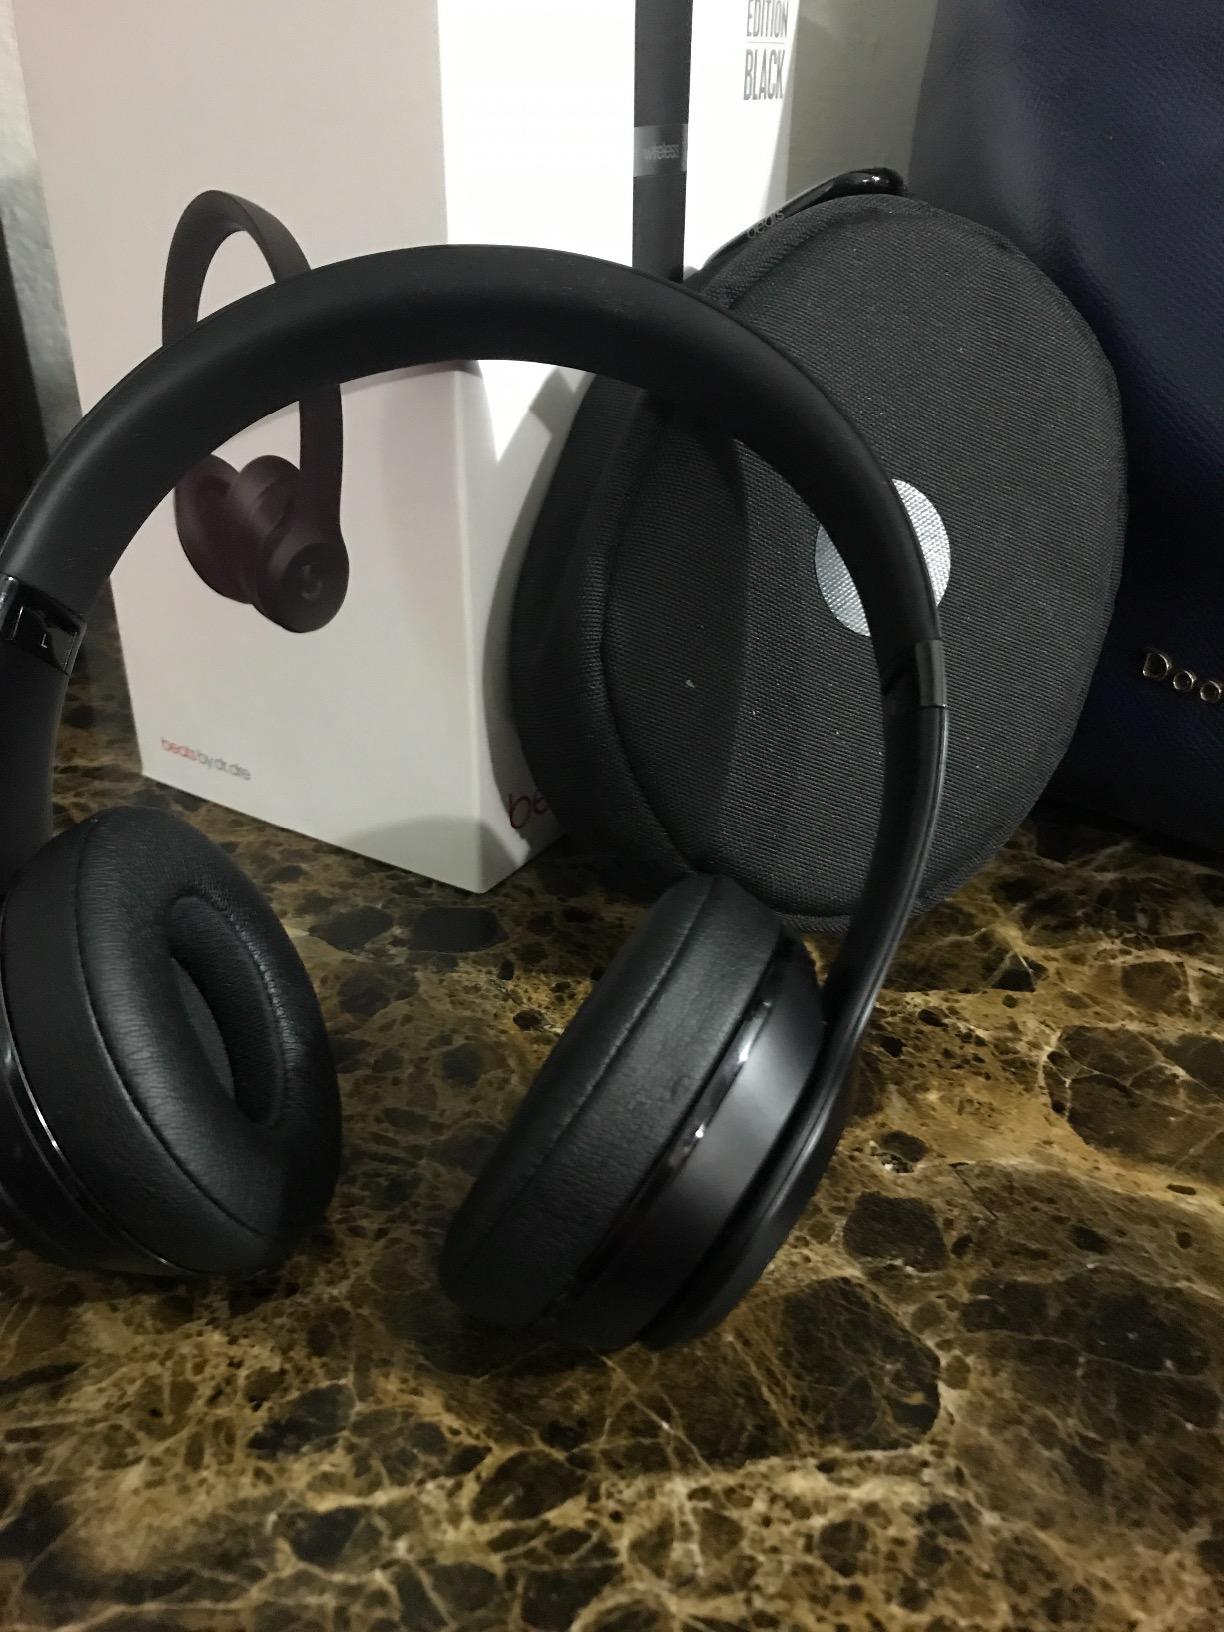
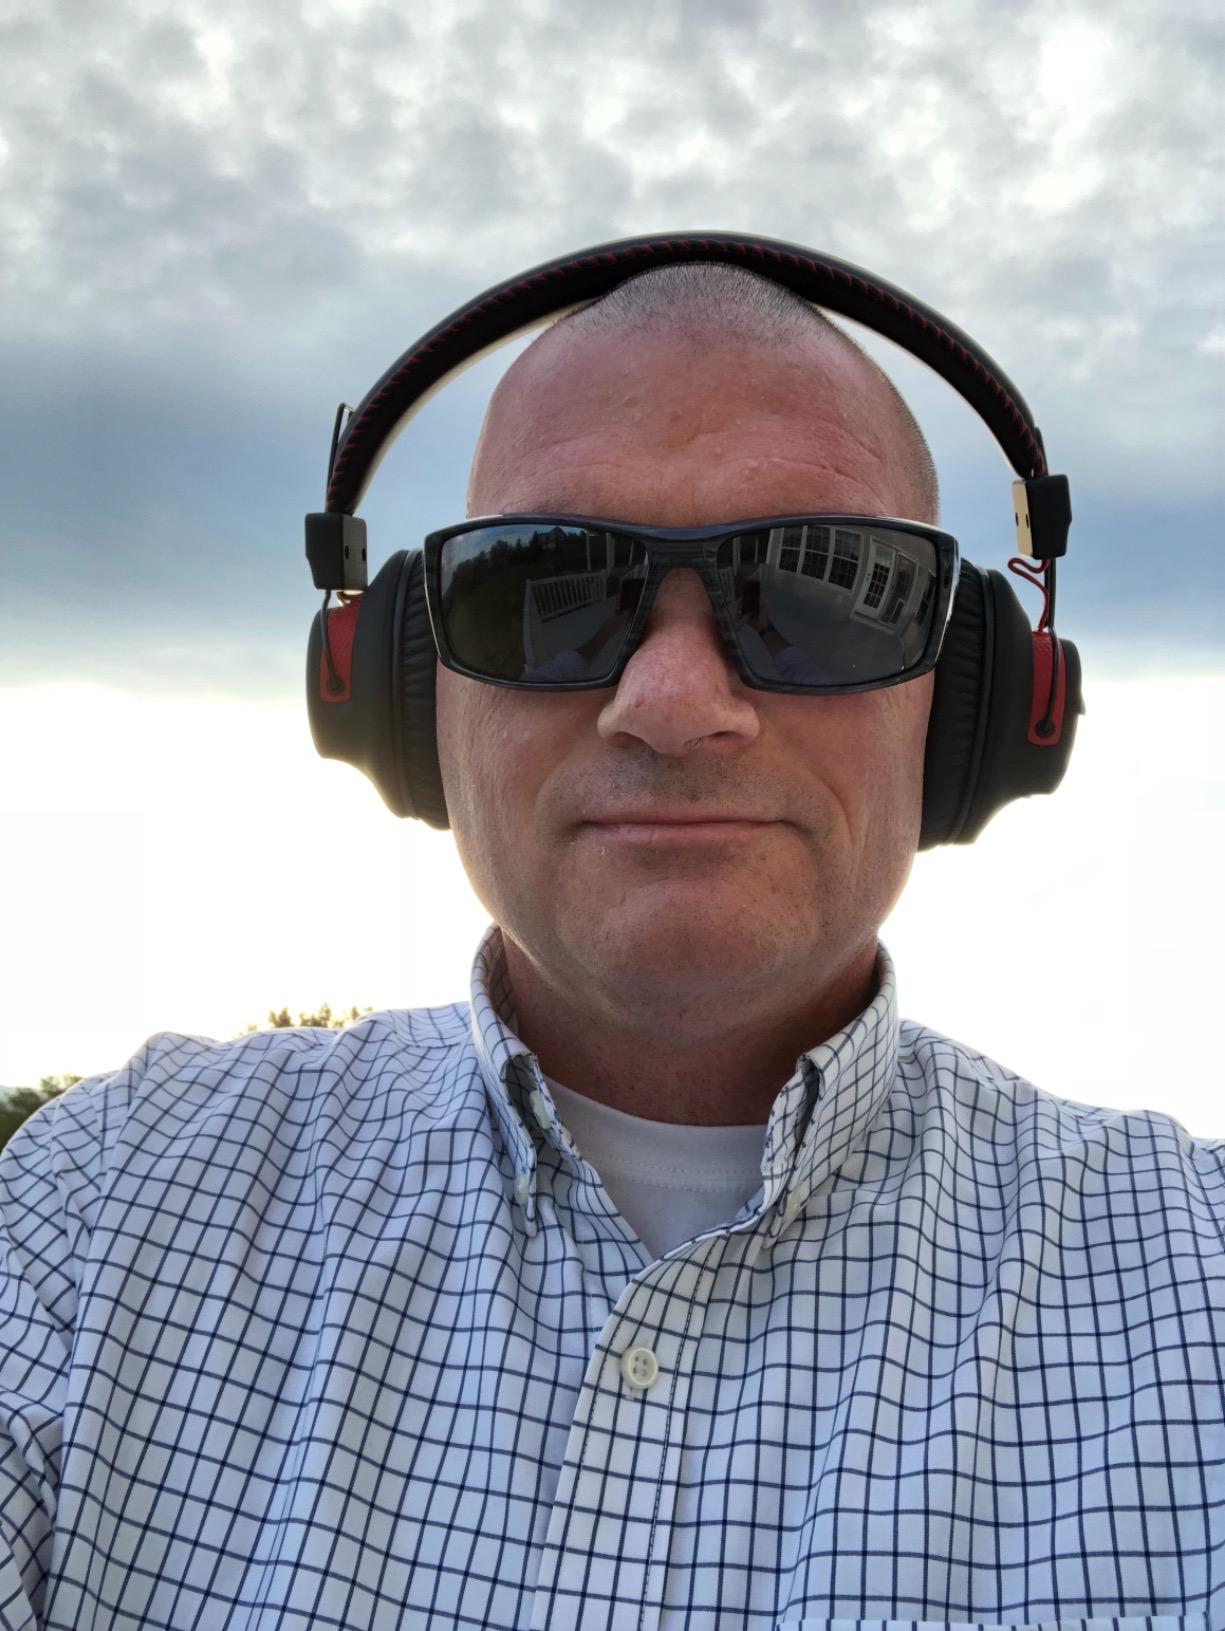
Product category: headphones
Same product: no